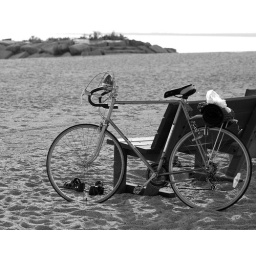
A bike rests against a bench while its owner explores the beach at Hammonasset State Park in Madison, CT.